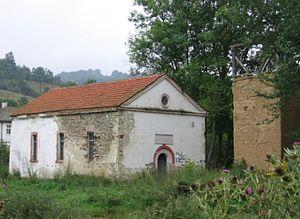
L'éparchie de Vranje est une éparchie, c'est-à-dire une circonscription de l'Église orthodoxe serbe. Située au sud-est de la Serbie, elle a son siège à Vranje. En 2016, elle est administrée par l'évêque Pahomije.
Kostroševci est un village de Serbie situé dans la municipalité de Surdulica, district de Pčinja. Au recensement de 2011, il comptait 54 habitants.